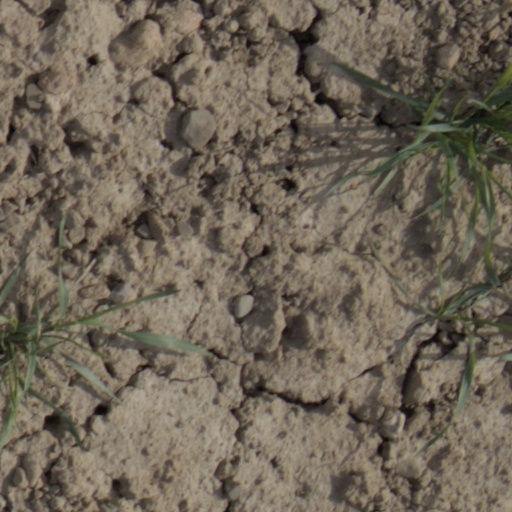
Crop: wheat